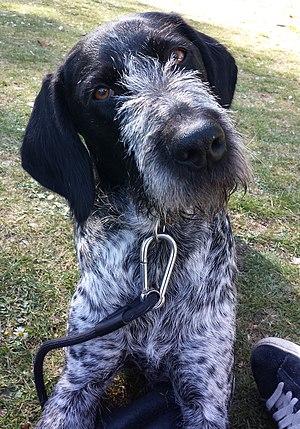
Drahthaar femelle
Le chien d'arrêt allemand à poil dur ou braque allemand à poil dur, plus communément appelé drahthaar est un chien d'arrêt continental d'origine allemande appartenant au 7ᵉ groupe de la Fédération cynologique internationale. C'est un chien de grande taille, au poil dur.